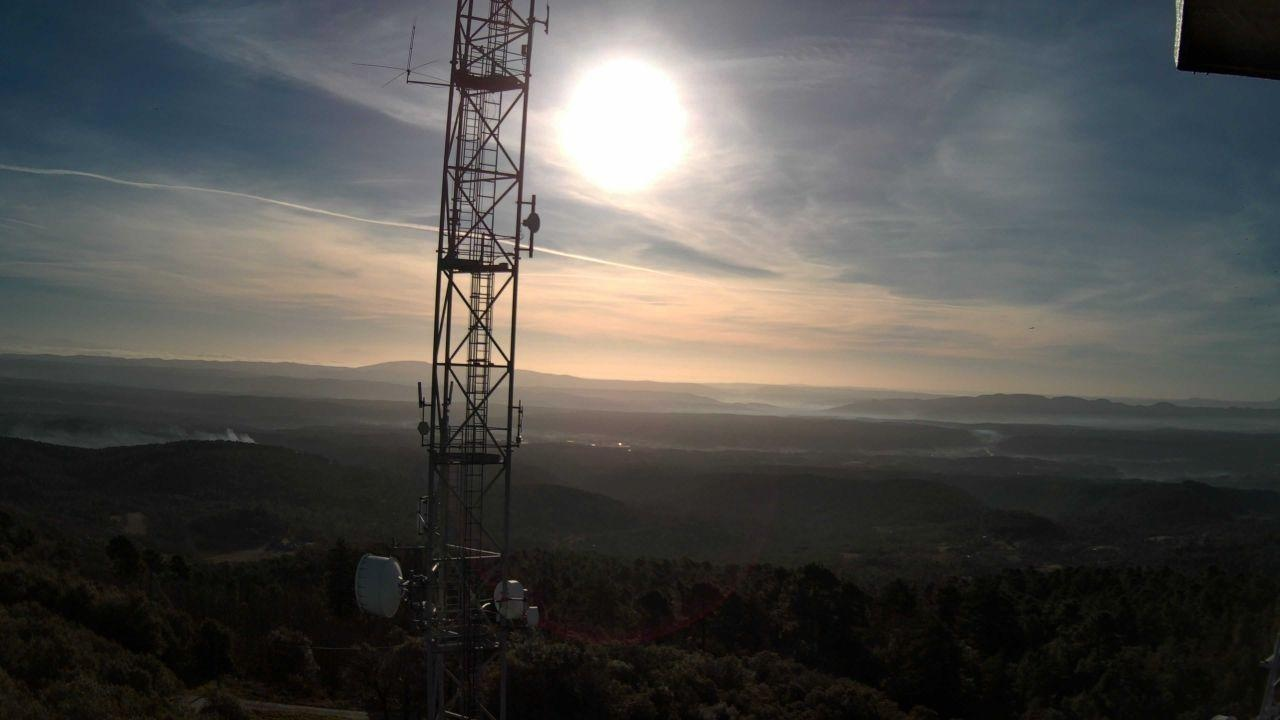
Fire: no
Smoke: yes